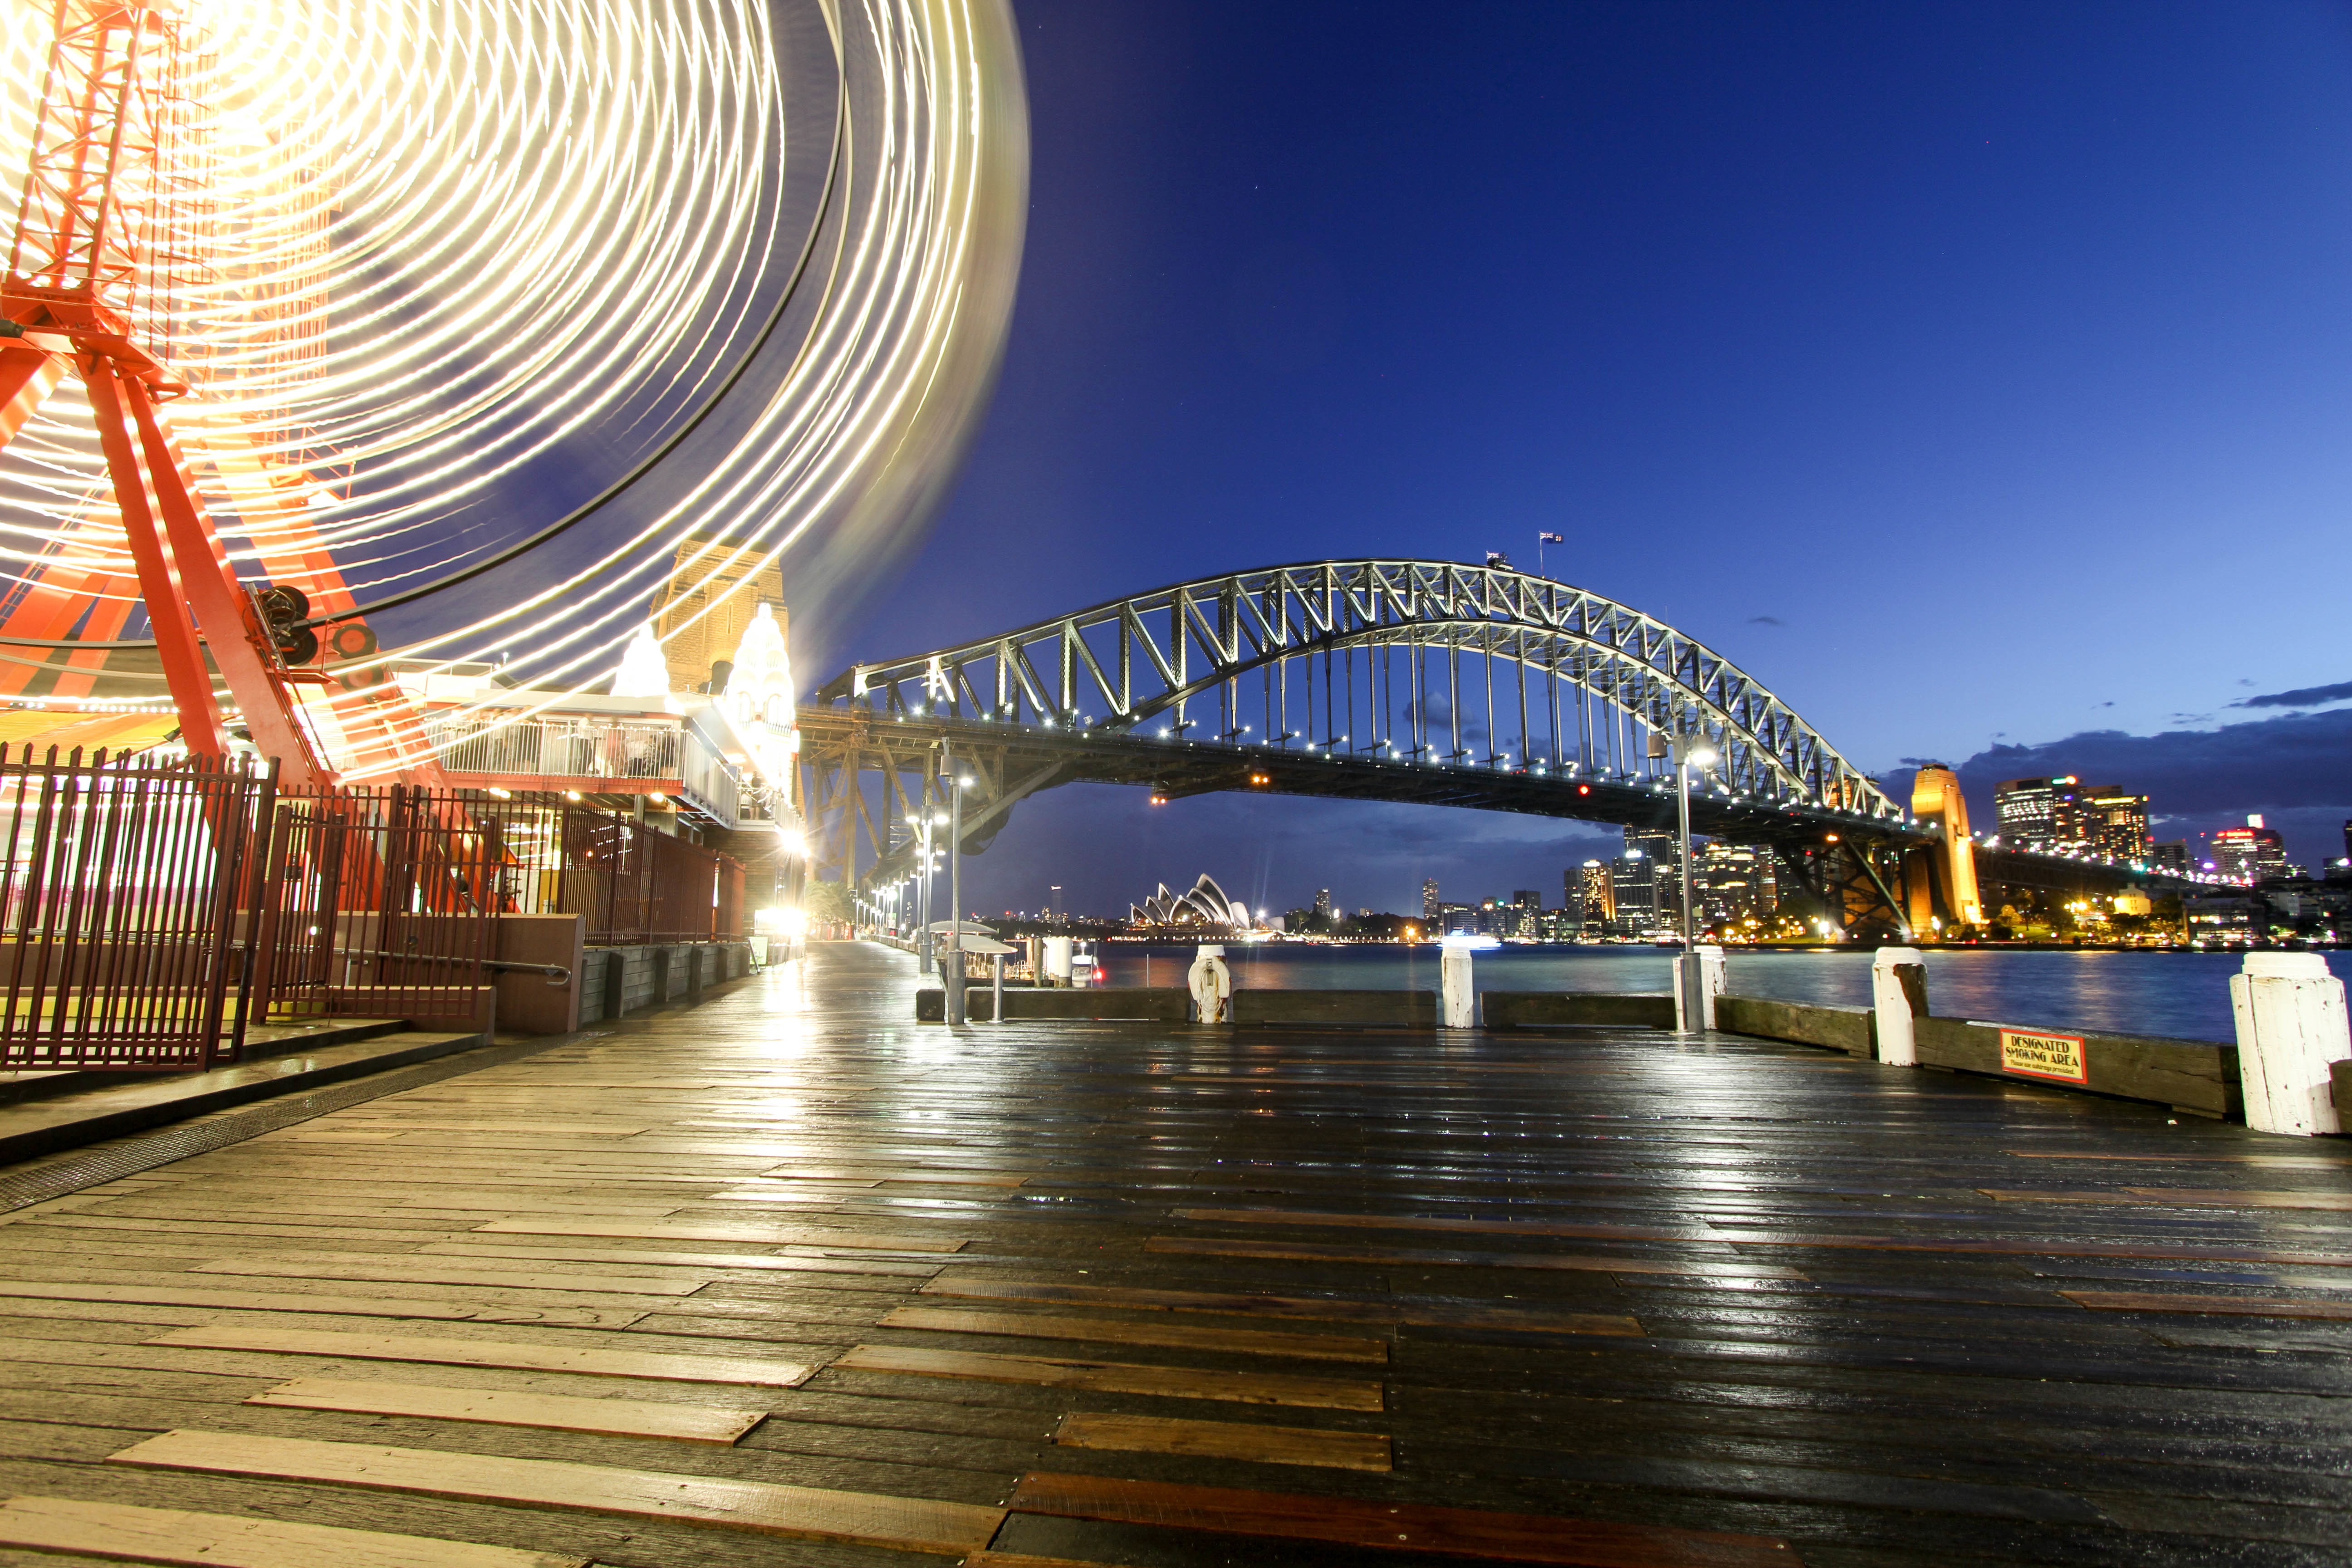
bridge, night, city, pier, cityscape, evening, reflection, landmark, tourist attraction